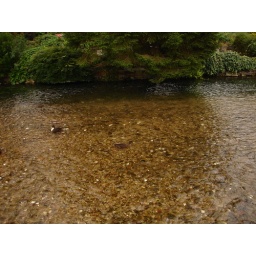
The ducks on the Itchen river in Winchester